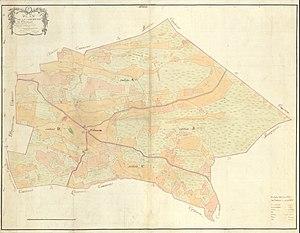
Cébazan. - Plan par masse de culture.
Cébazan est une commune française située dans le département de l'Hérault, en région Occitanie.